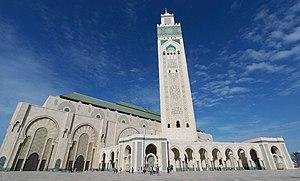
La mosquée Hassan-II est une mosquée située à Casablanca. Érigée en partie sur la mer, elle est un complexe religieux et culturel, aménagée sur neuf hectares et comporte une salle de prières, une salle d'ablutions, des bains, une école coranique, une bibliothèque, un musée et une Académie des arts traditionnels.
Le tableau ci-dessous représente la liste des plus grandes mosquées du monde.
La liste des plus hautes constructions du Maroc ci-dessous répertorie les constructions ayant la plus grande hauteur sur le territoire du Maroc.